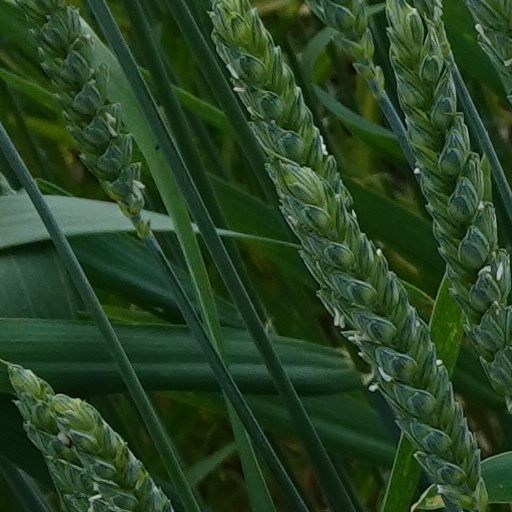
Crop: wheat